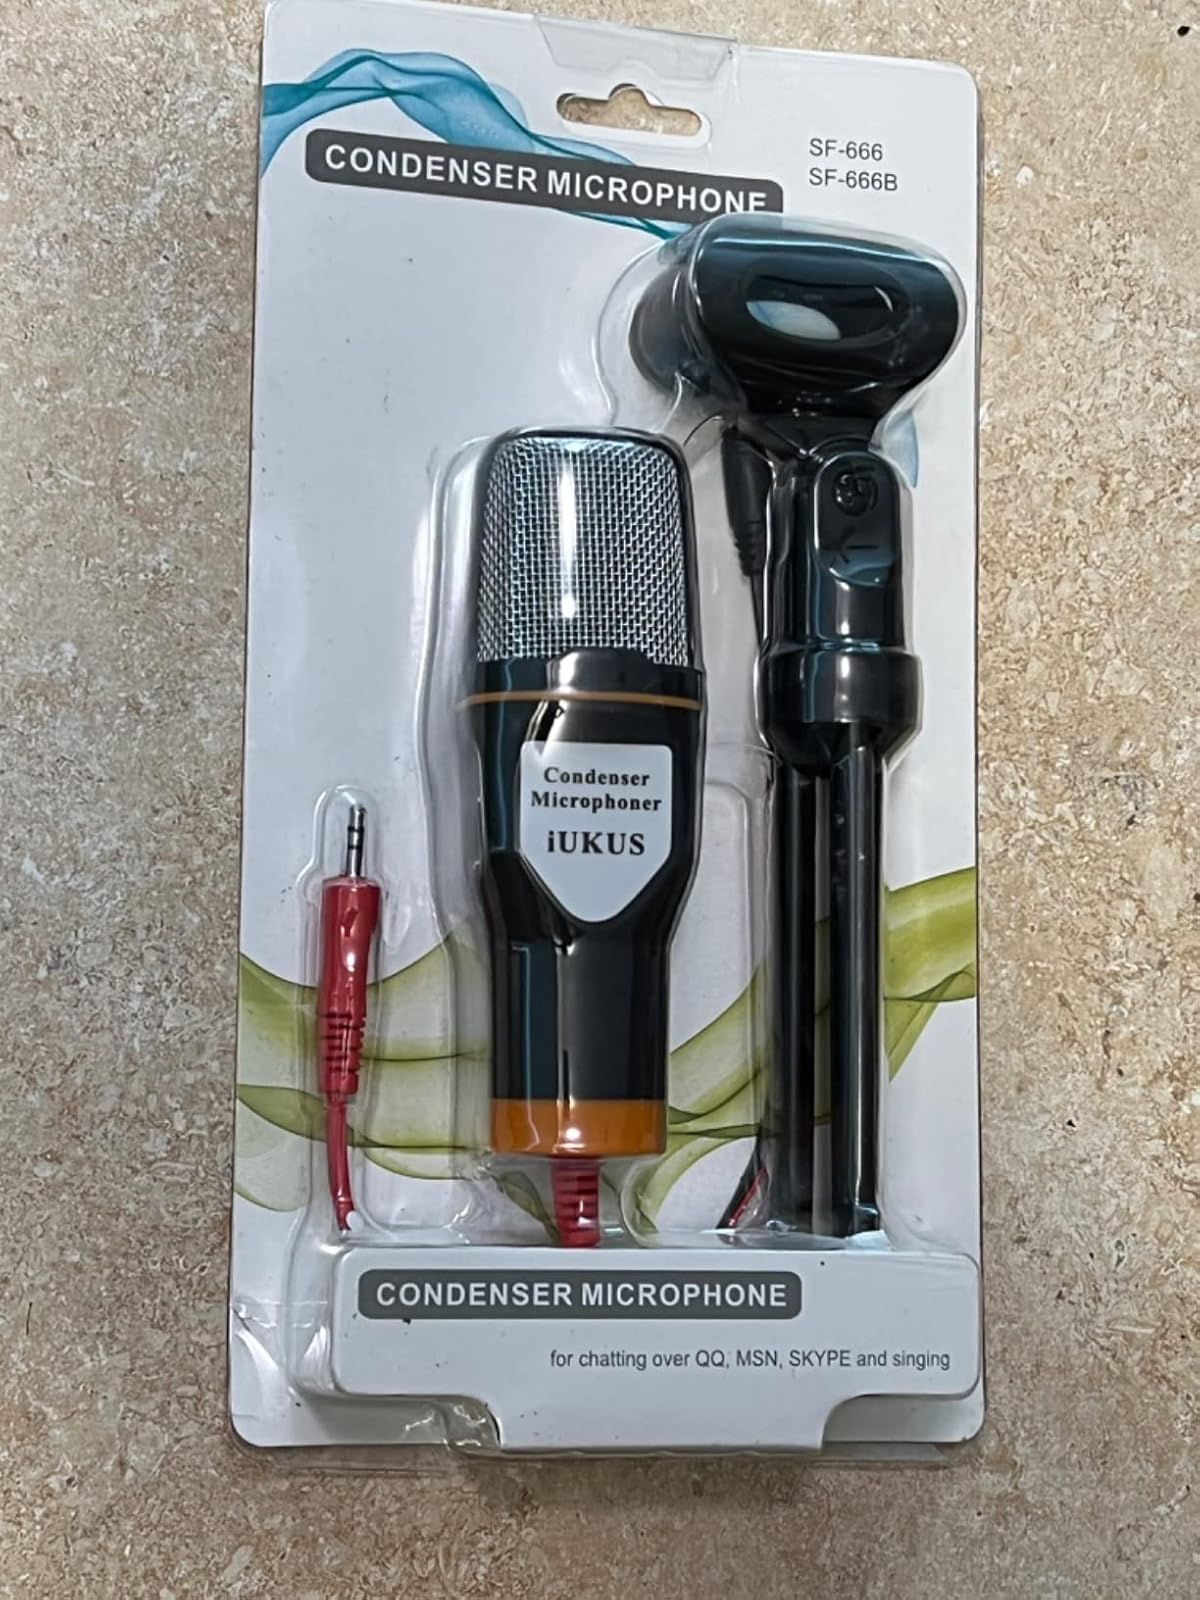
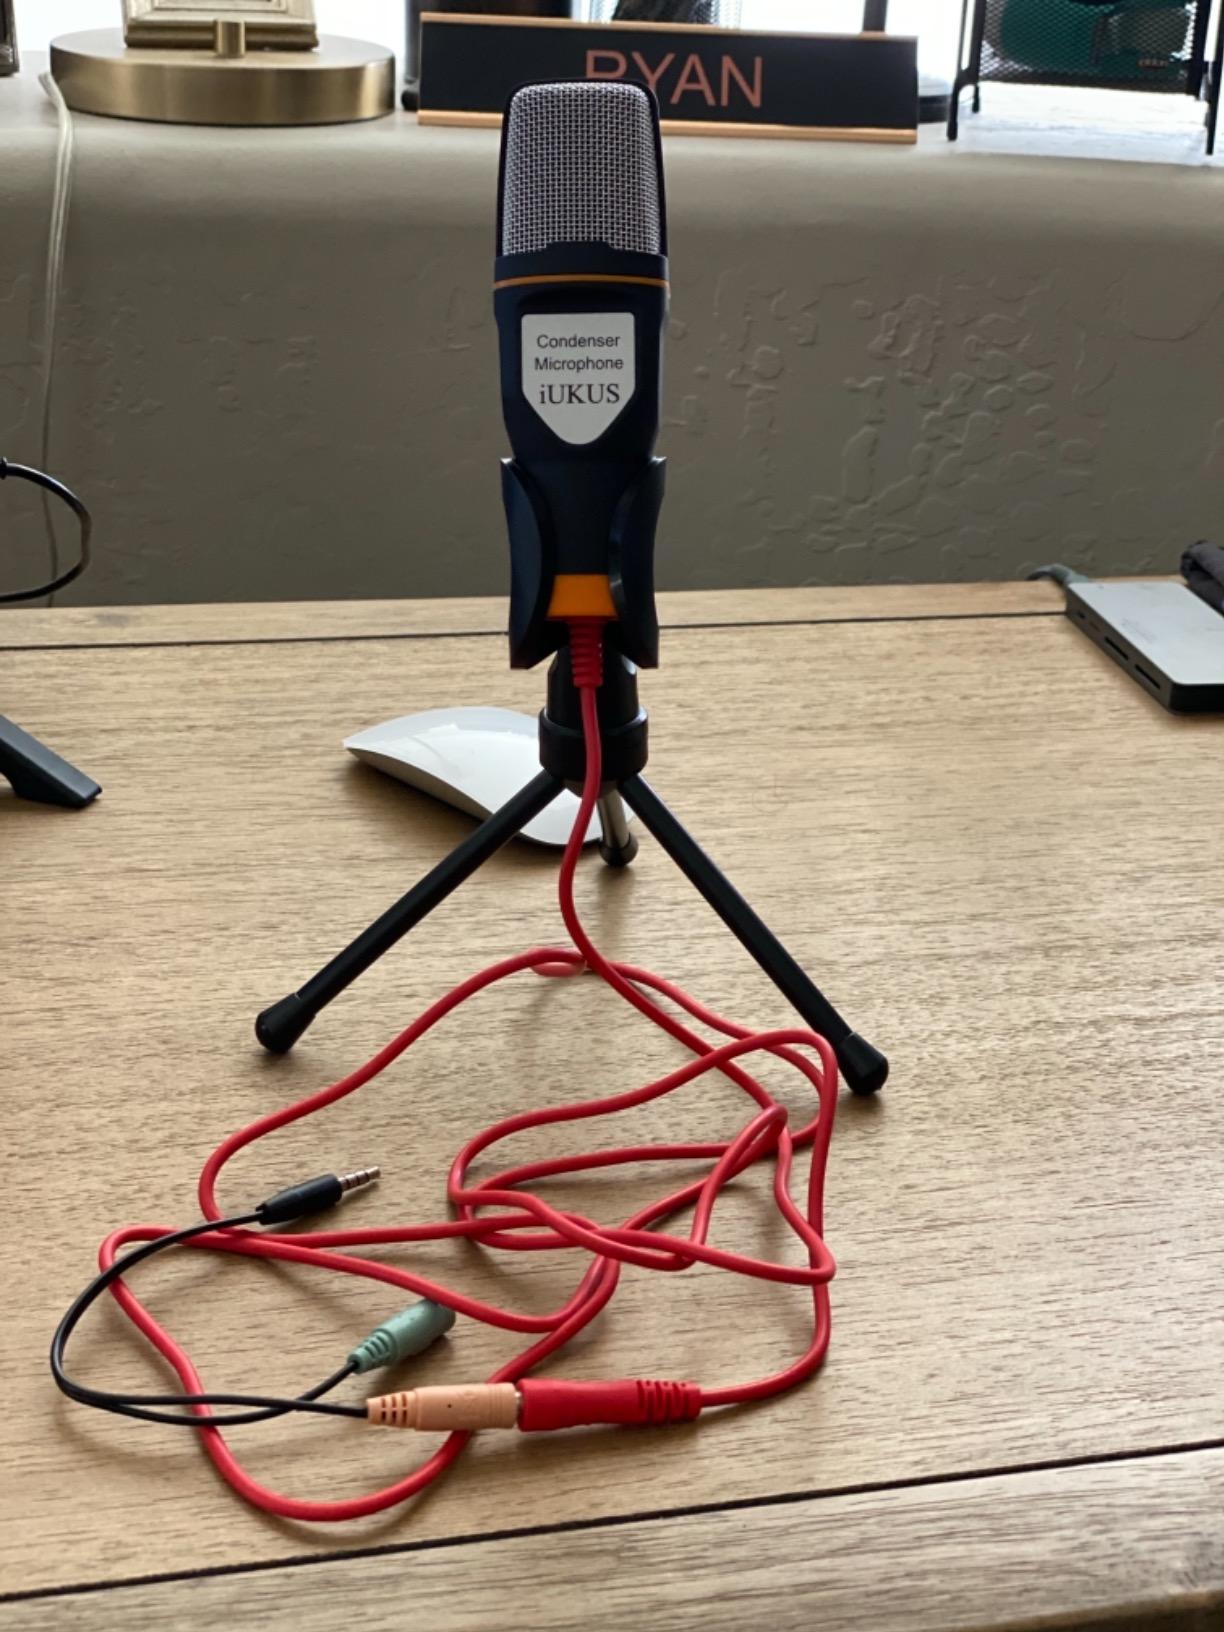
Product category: microphone
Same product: yes